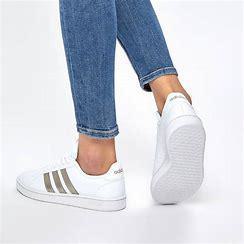
Brand: Adidas
Model: Grand Court